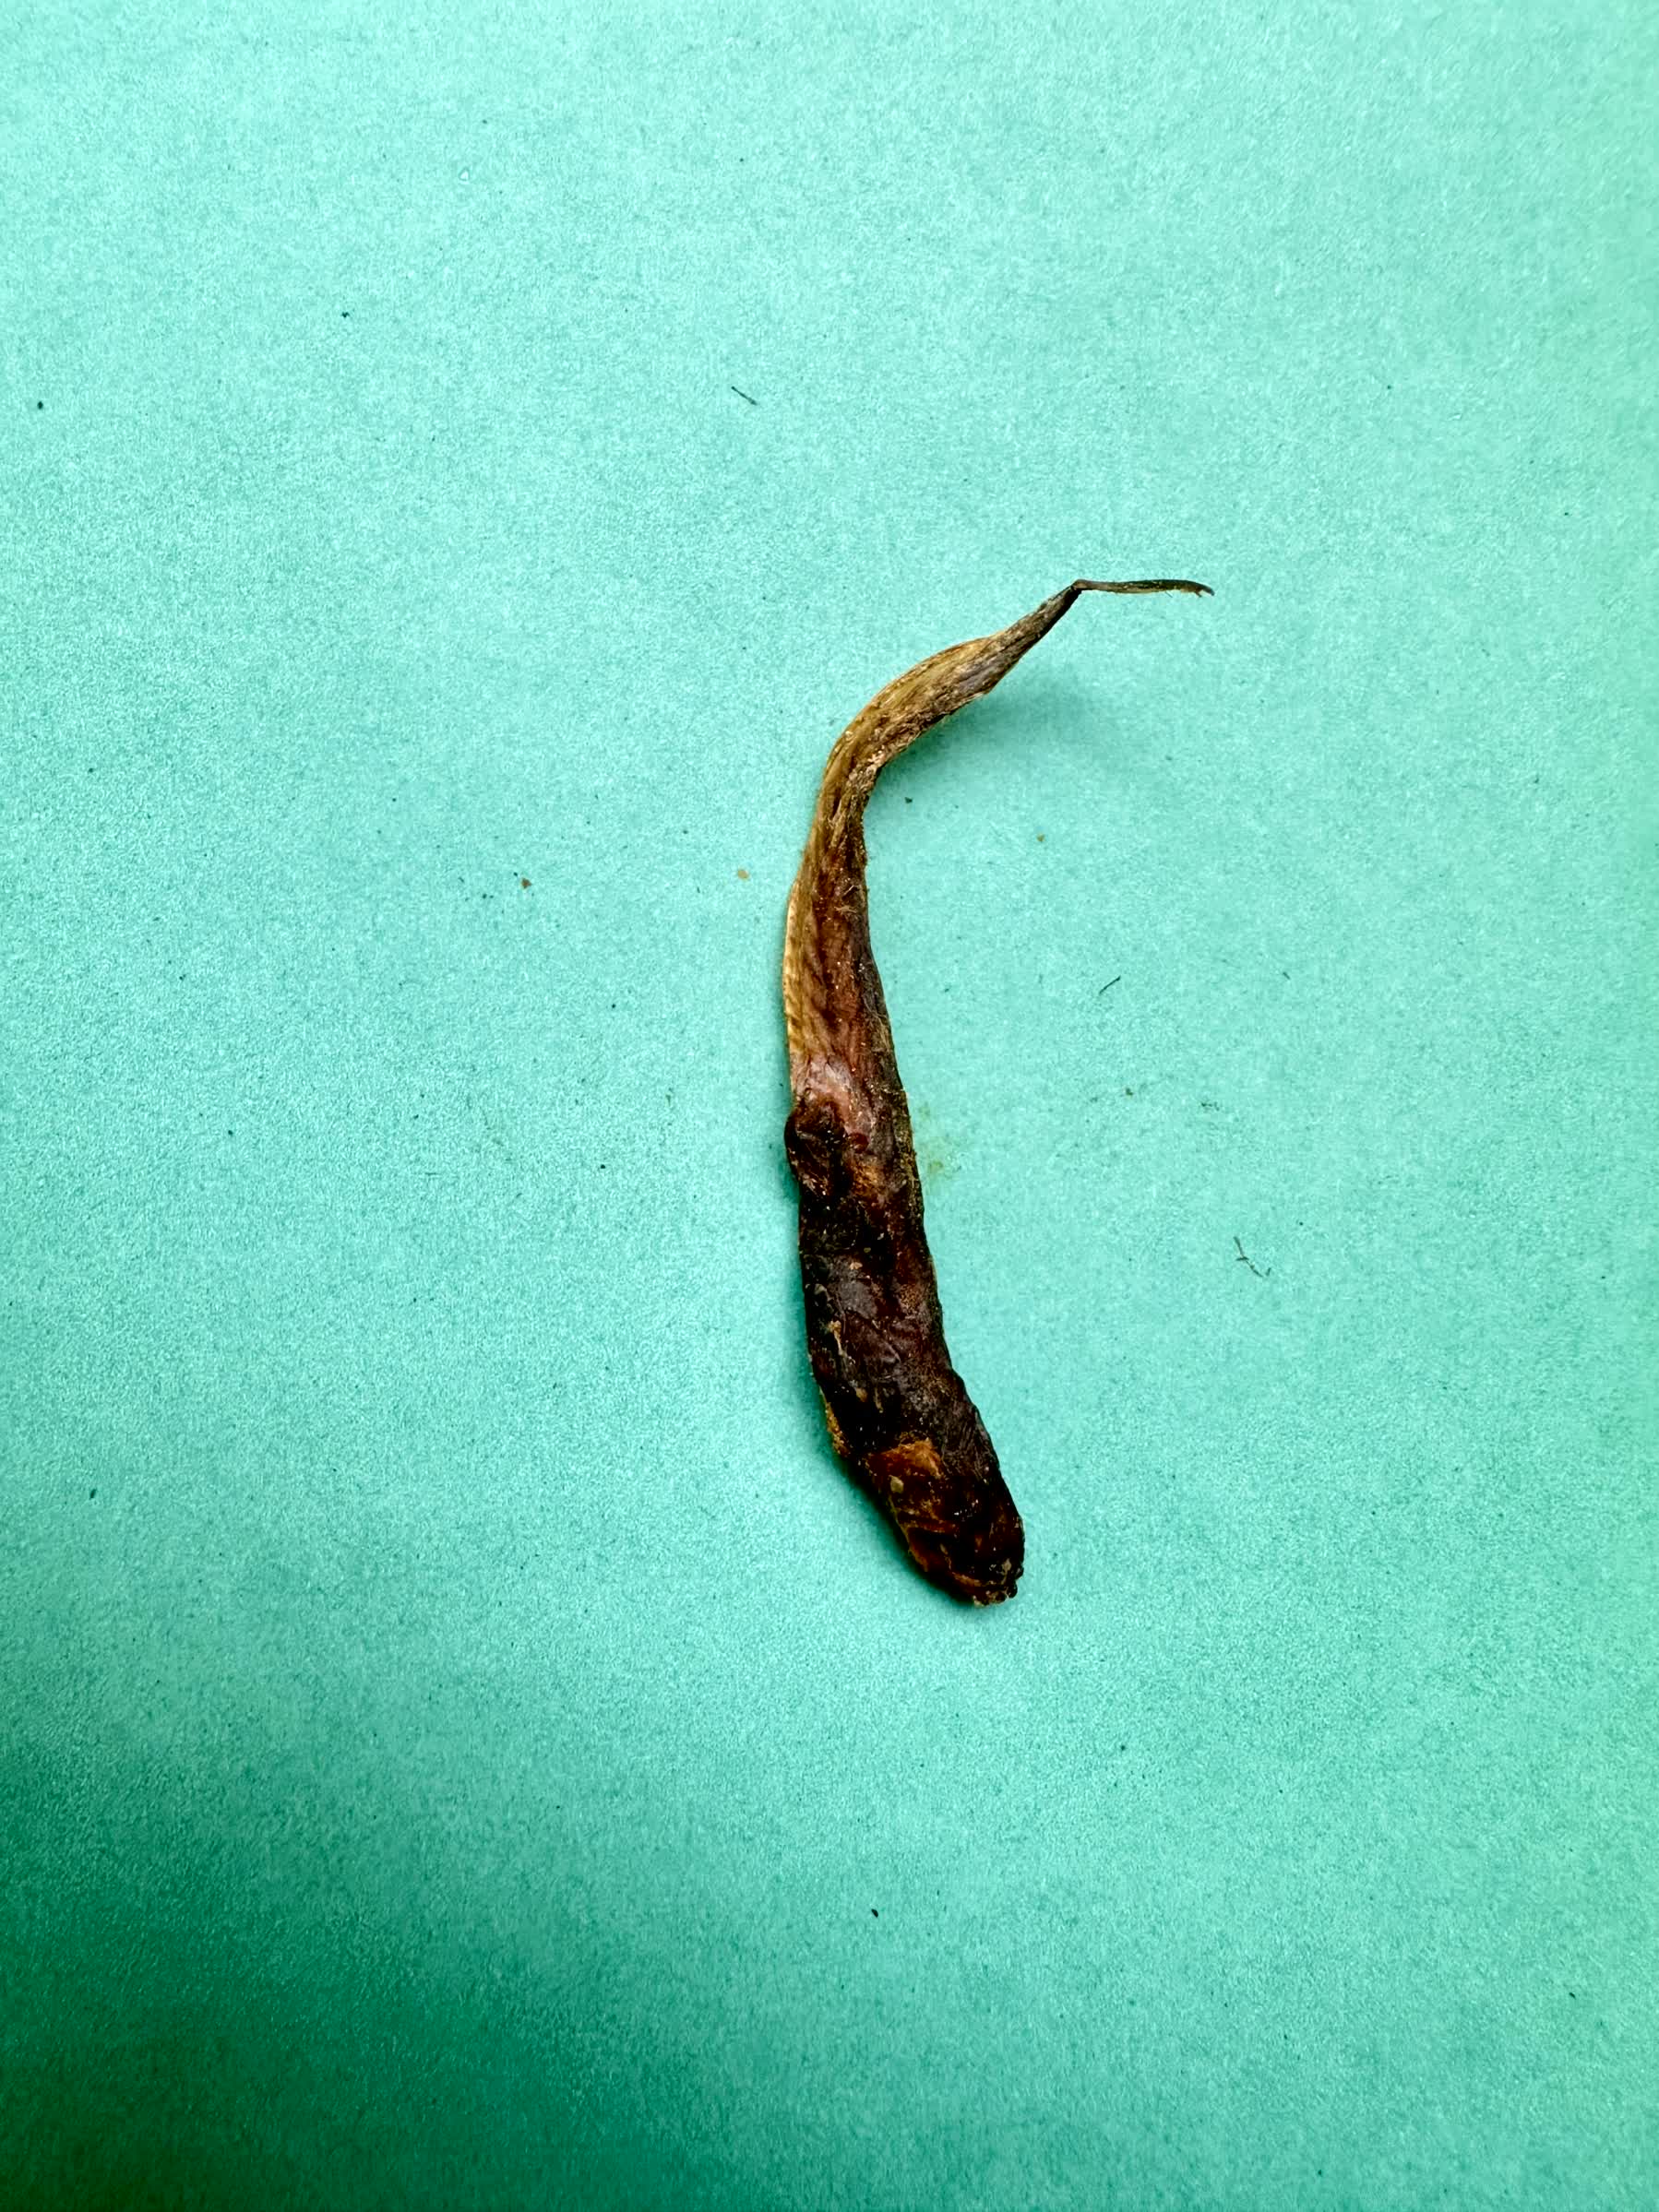
Species: Chewa